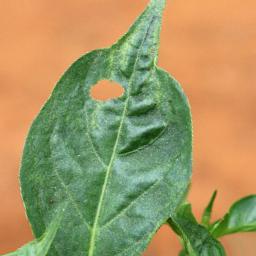
Label: mites_and_trips